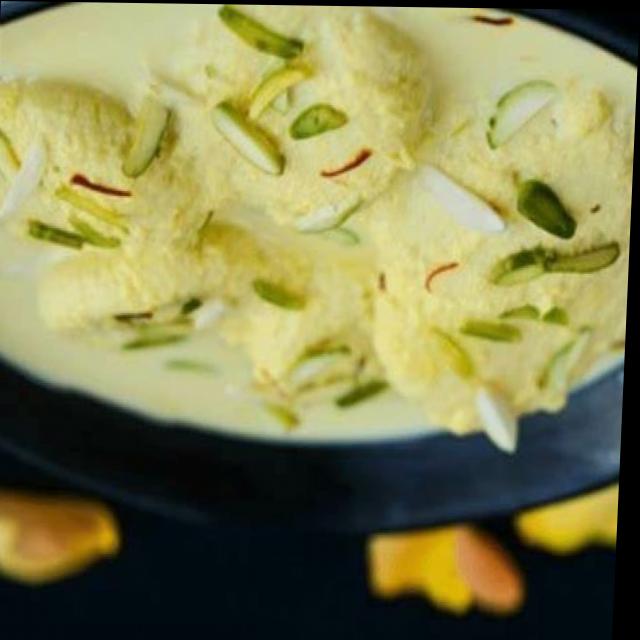
Dish: ras_malai